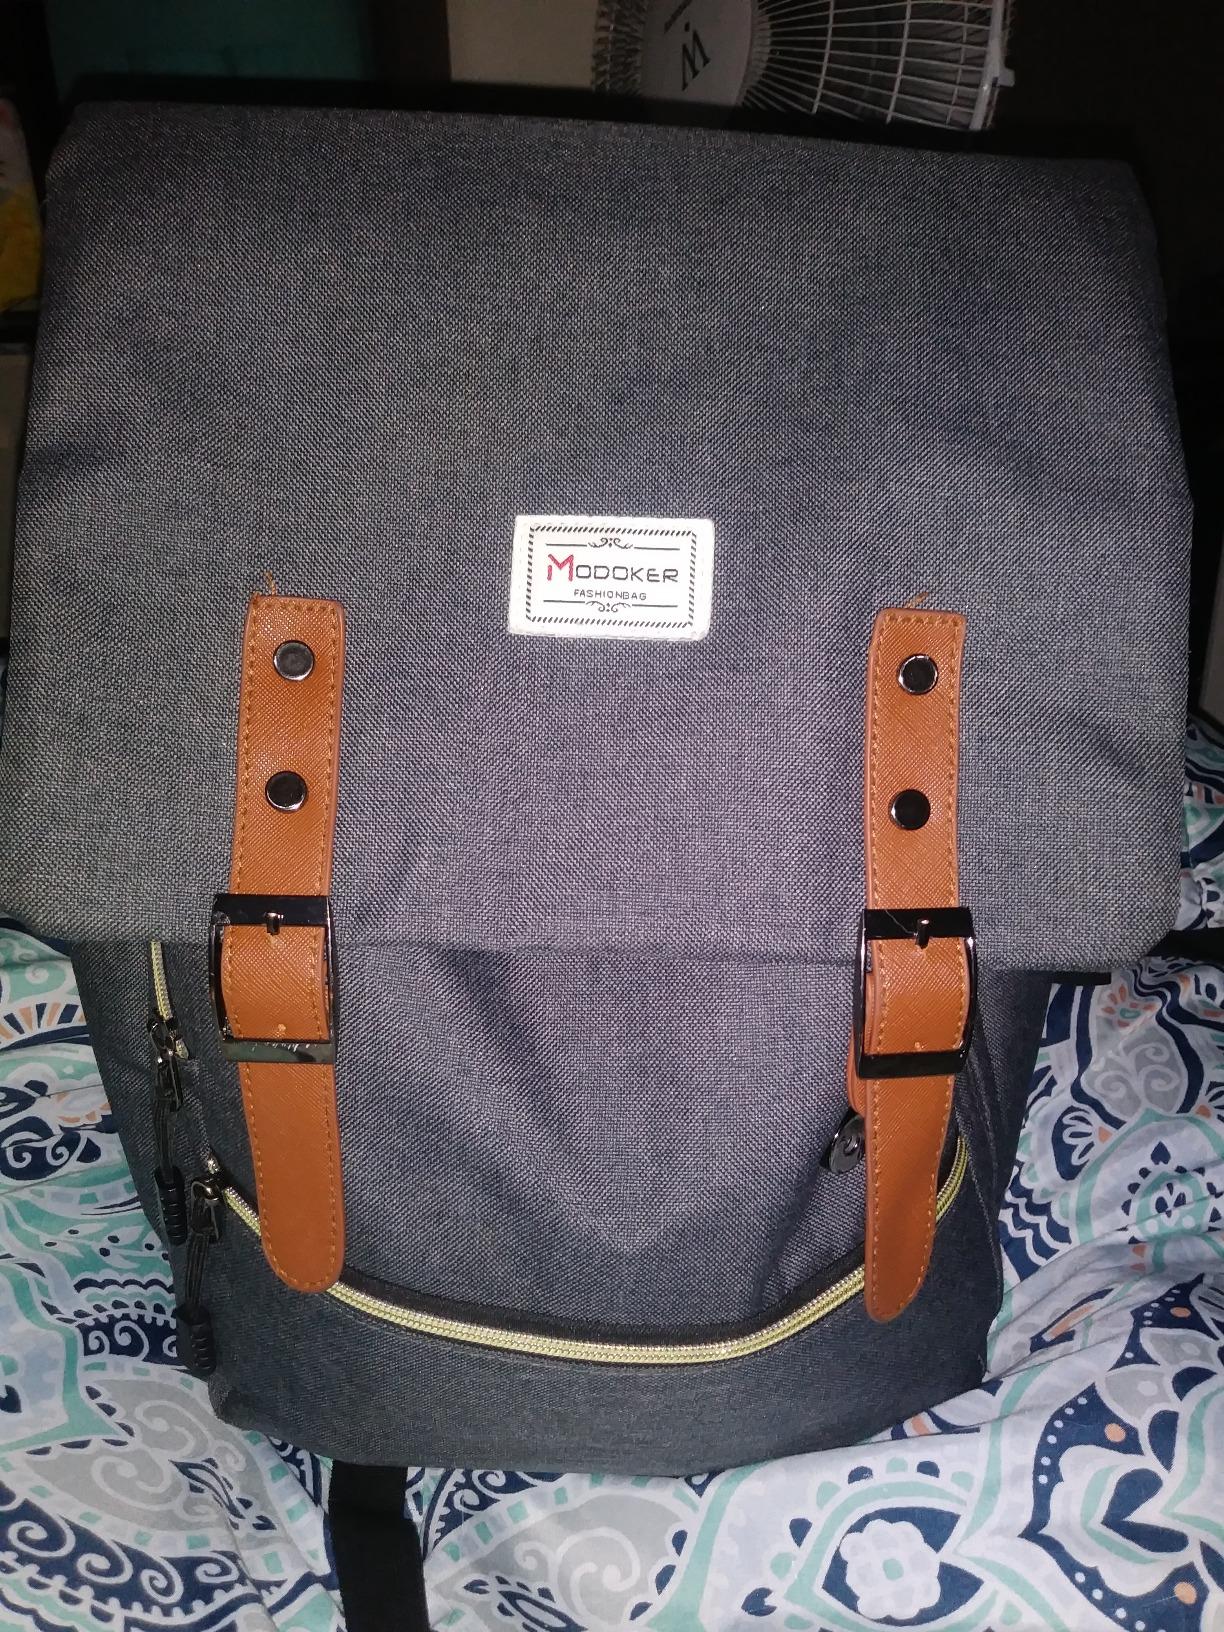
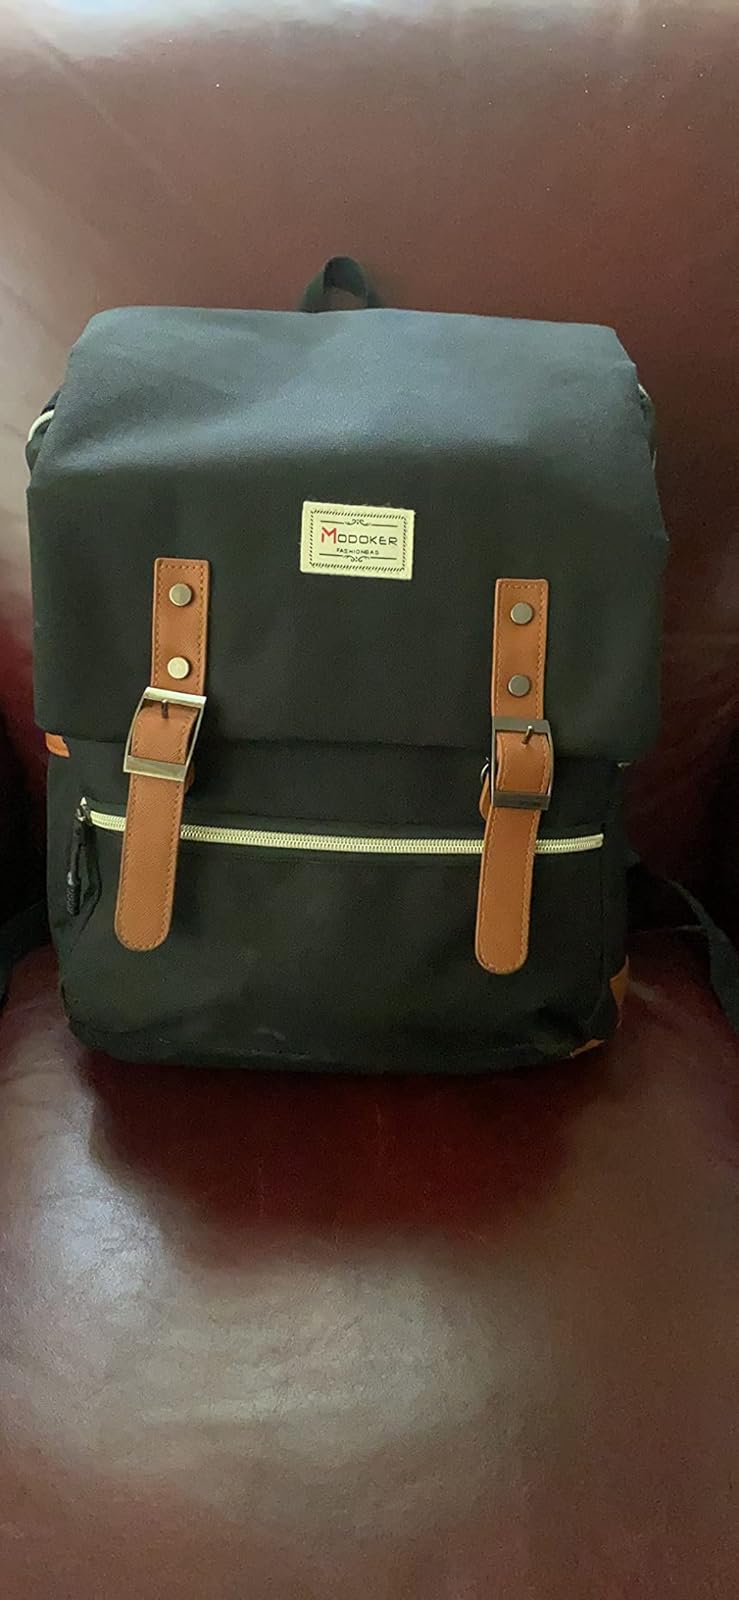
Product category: bag
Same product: no